Soviet infrastructure in Central Asia

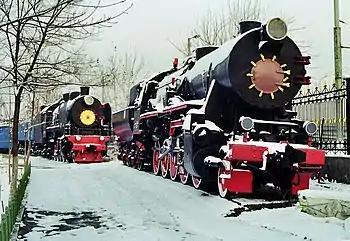
Soviet steam locomotive Tashkent

The Central Asian railroad network was designed primarily with the needs of former Soviet Union planners in mind. The entire Soviet railways system was built with Moscow at its core. Consequently, Central Asian railroads are mainly oriented north-south and (now-existing) borders were disregarded in planning. As a result, virtually all freight cargo from Central Asia to Russia crosses Kazakhstan, including trade with Europe. Uzbekistan also has significant transit traffic.